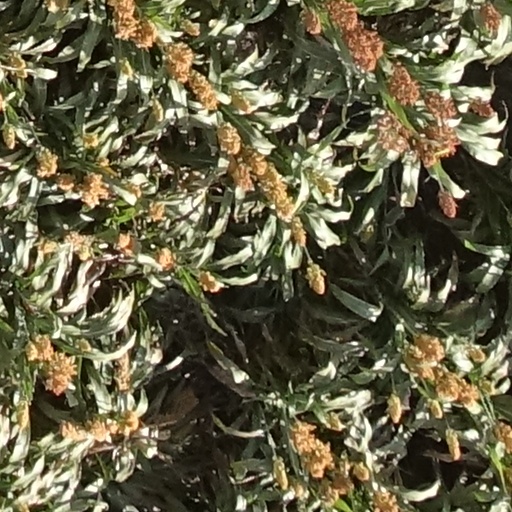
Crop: sorghum